Letitia Ann Sage

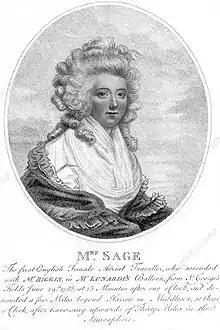
Letitia Ann Sage, 1785, engraving by Thomas Burke

She is thought to have been an actress and to have appeared at Covent Garden in 1773, and at some point lived with a haberdasher whose name she took, calling herself Mrs Sage. She is known to have resided for a time at No. 10 Charles Street, Covent Garden. She had two sisters, who were actresses: Mrs Sarah Ward (c.1753-1838) and Mrs Kate Powell (c.1762-1807). Sarah was the wife of Thomas Ward, manager of the Manchester Theatre, whilst Kate's husband was Sparks Powell.